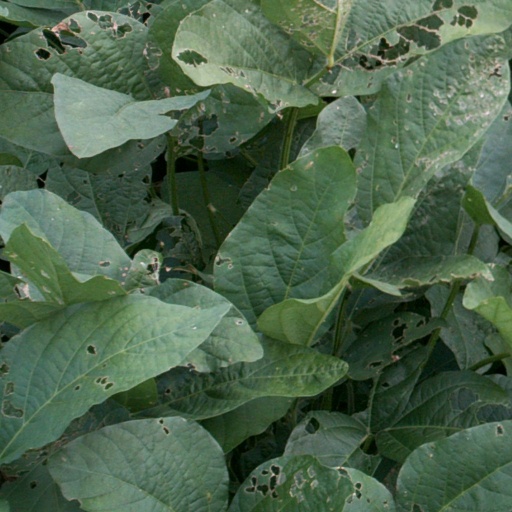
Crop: soybean